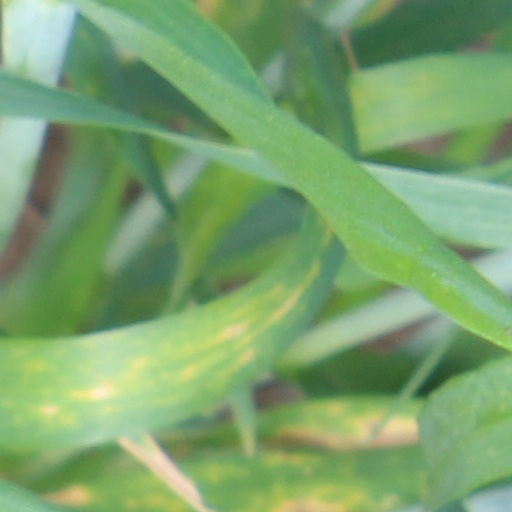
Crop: wheat